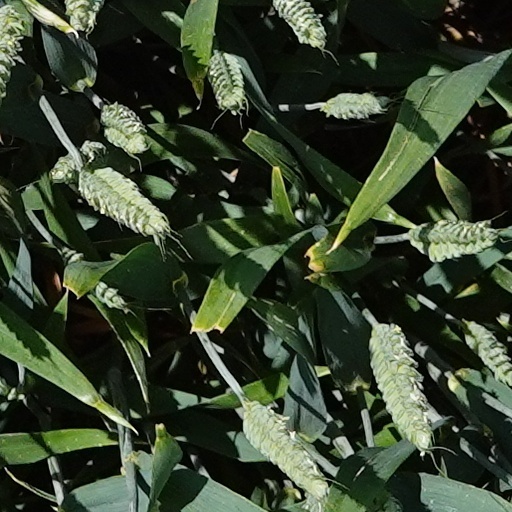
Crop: wheat